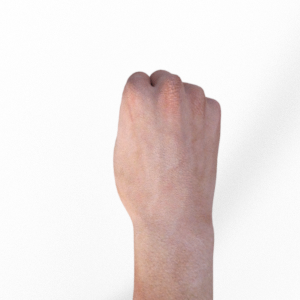
Label: rock